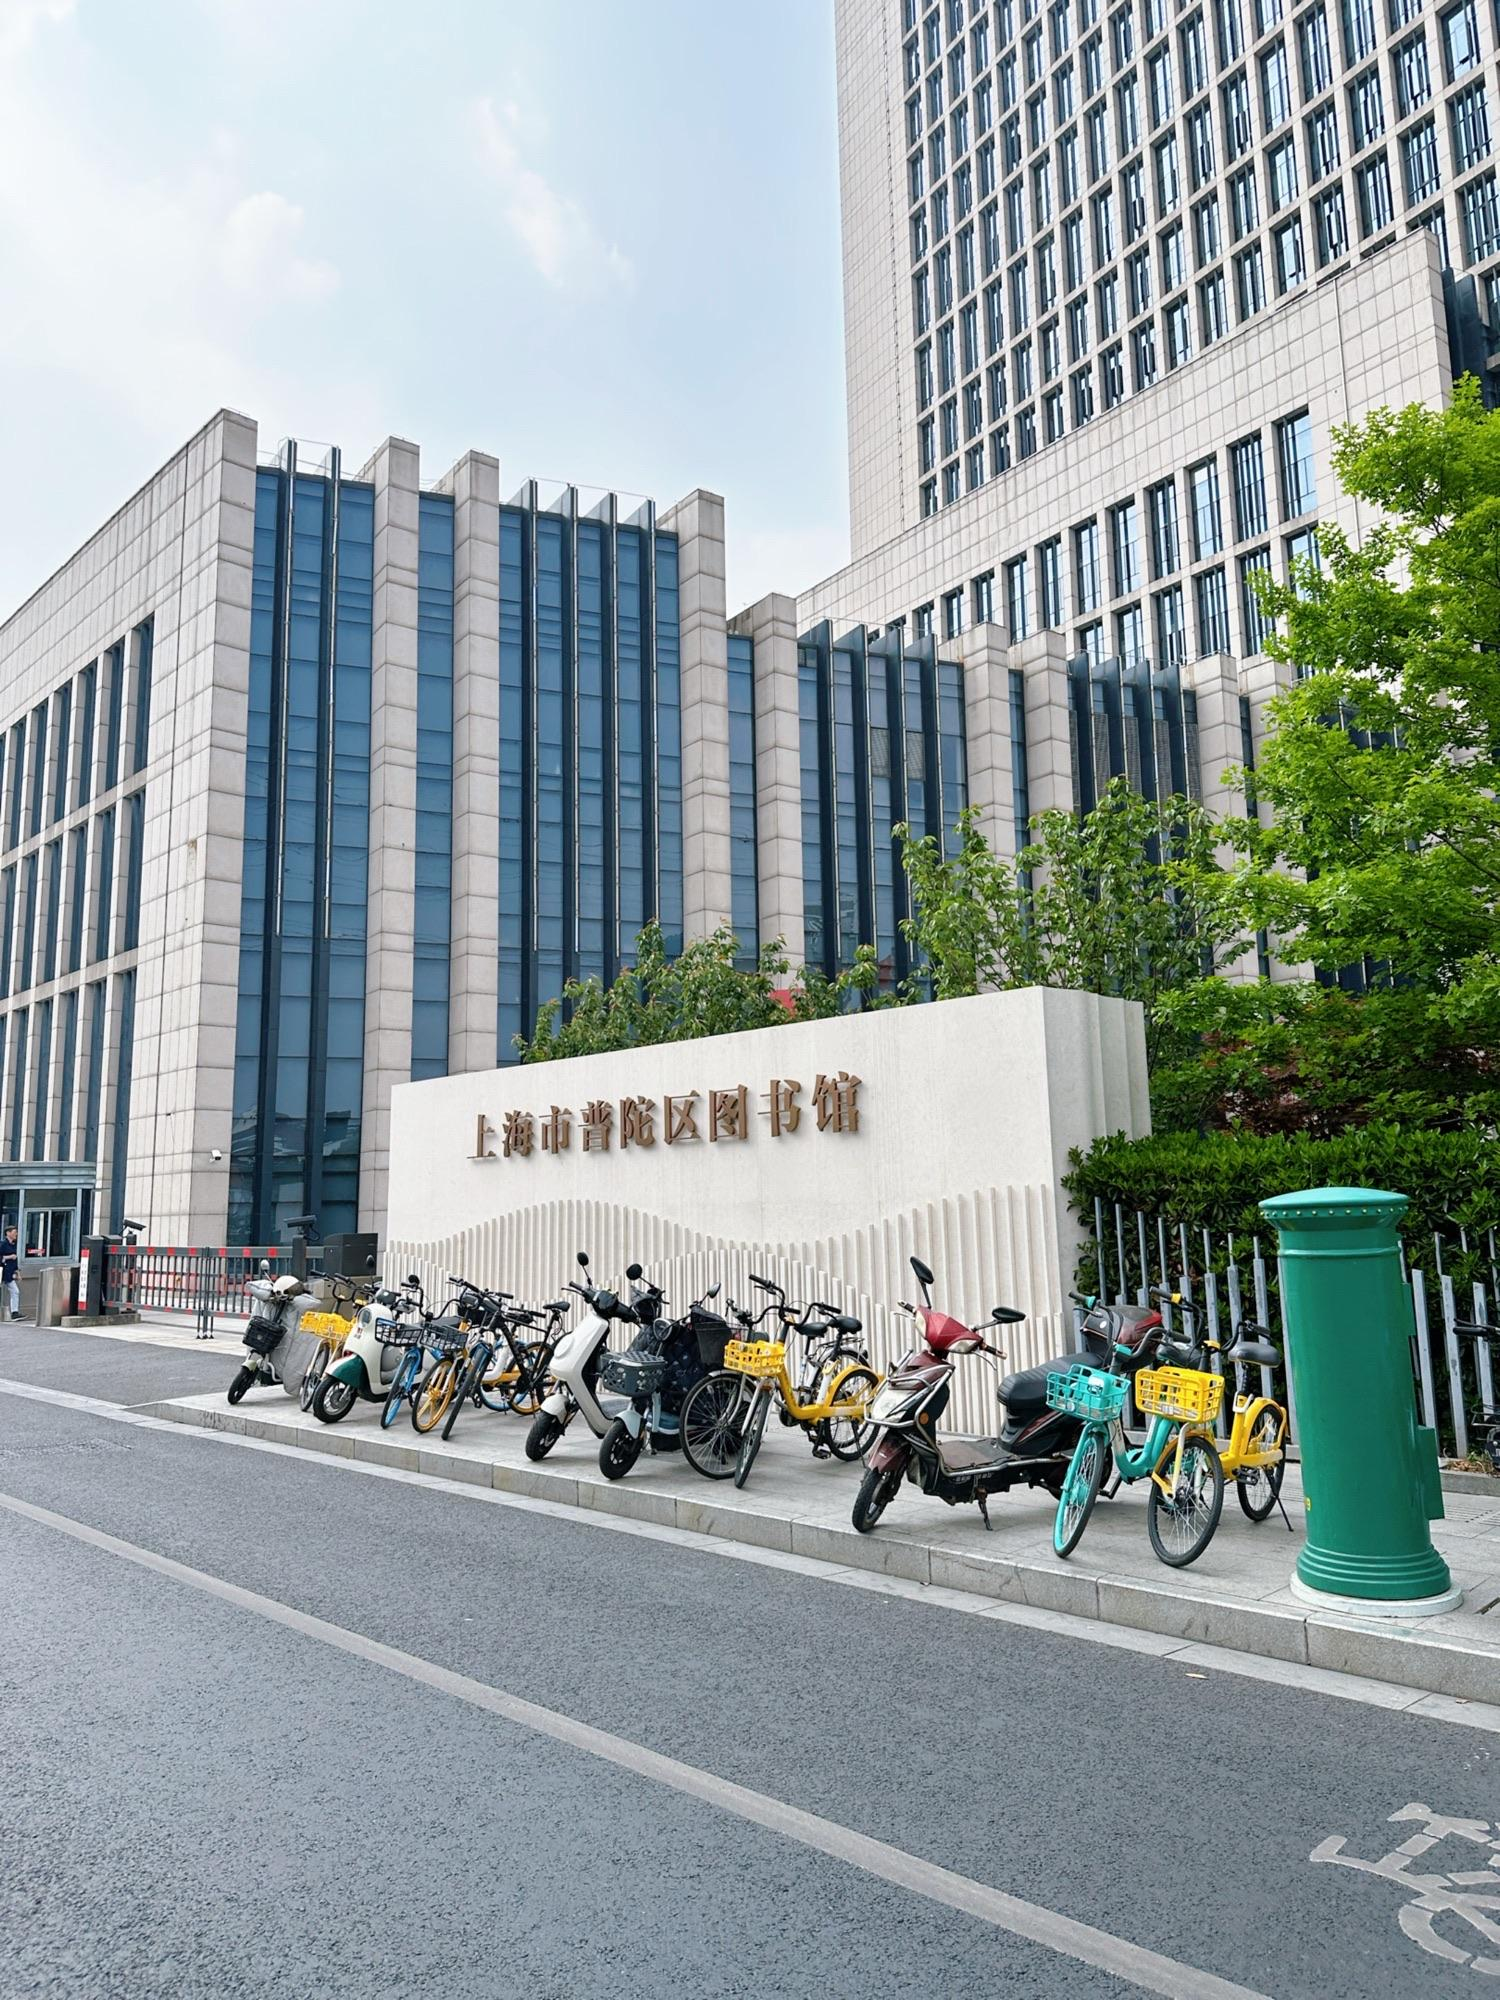
地标名称：上海市普陀区图书馆
所在城市：上海市·普陀区